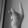
ASL letter: K